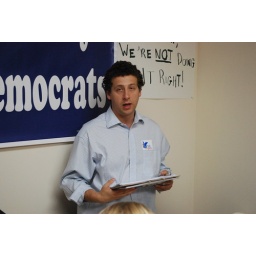
Virginia Young Democrats from across the state came to the Northern Virginia field office in Fairfax on October 4, 2008.Virginia Young Democrats from across the state came to the Northern Virginia field office in Fairfax on October 4, 2008.Virginia Young Democrats from across the state came to the Northern Virginia field office in Fairfax on October 4, 2008.